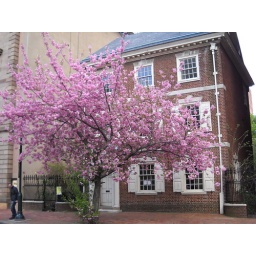
Pretty pink flowering tree in front of an old house in Philadelphia.